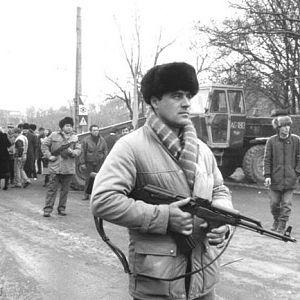
Le fusil d'assaut AIM est la variante roumaine de l'AKM soviétique. Dans l'armée roumaine, il est connu comme le PM Md 63.